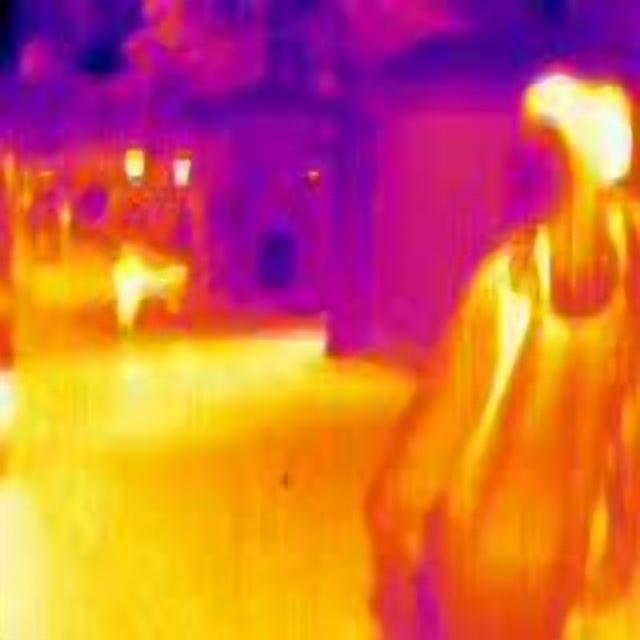
Detected objects:
label: person
label: person
label: person